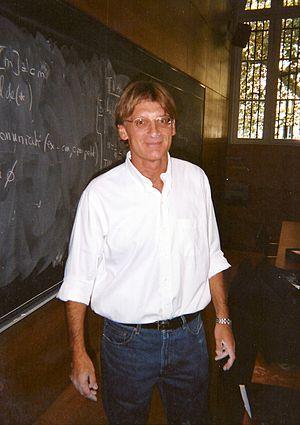
Pierre-Louis Lions, né le 11 août 1956 à Grasse, est un mathématicien français. Il est lauréat de la médaille Fields en 1994.